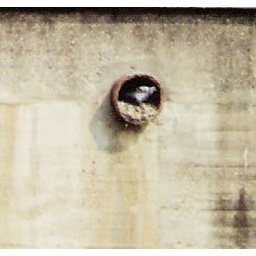
This pigeon is nesting in a pipe in the wall along the C&amp;amp;O Canal.